Royal B. Allison

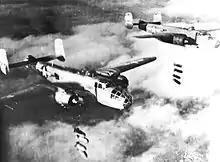
B-25Js of the 310th Bombardment Group over northern Italy, 1944.

In April 1943, he was assigned to the 310th Bombardment Group of the Twelfth Air Force in North Africa. Allison received the Silver Star for action he participated on March 10, 1945, where he led a thirty-plane formation in a successful attack upon a railroad bridge at Ora, Italy which led to blocking a vital link in enemy communication lines, despite accurate enemy anti-aircraft fire.